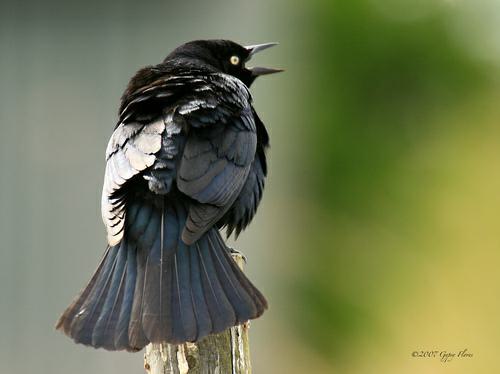
A photo of a brewer blackbird